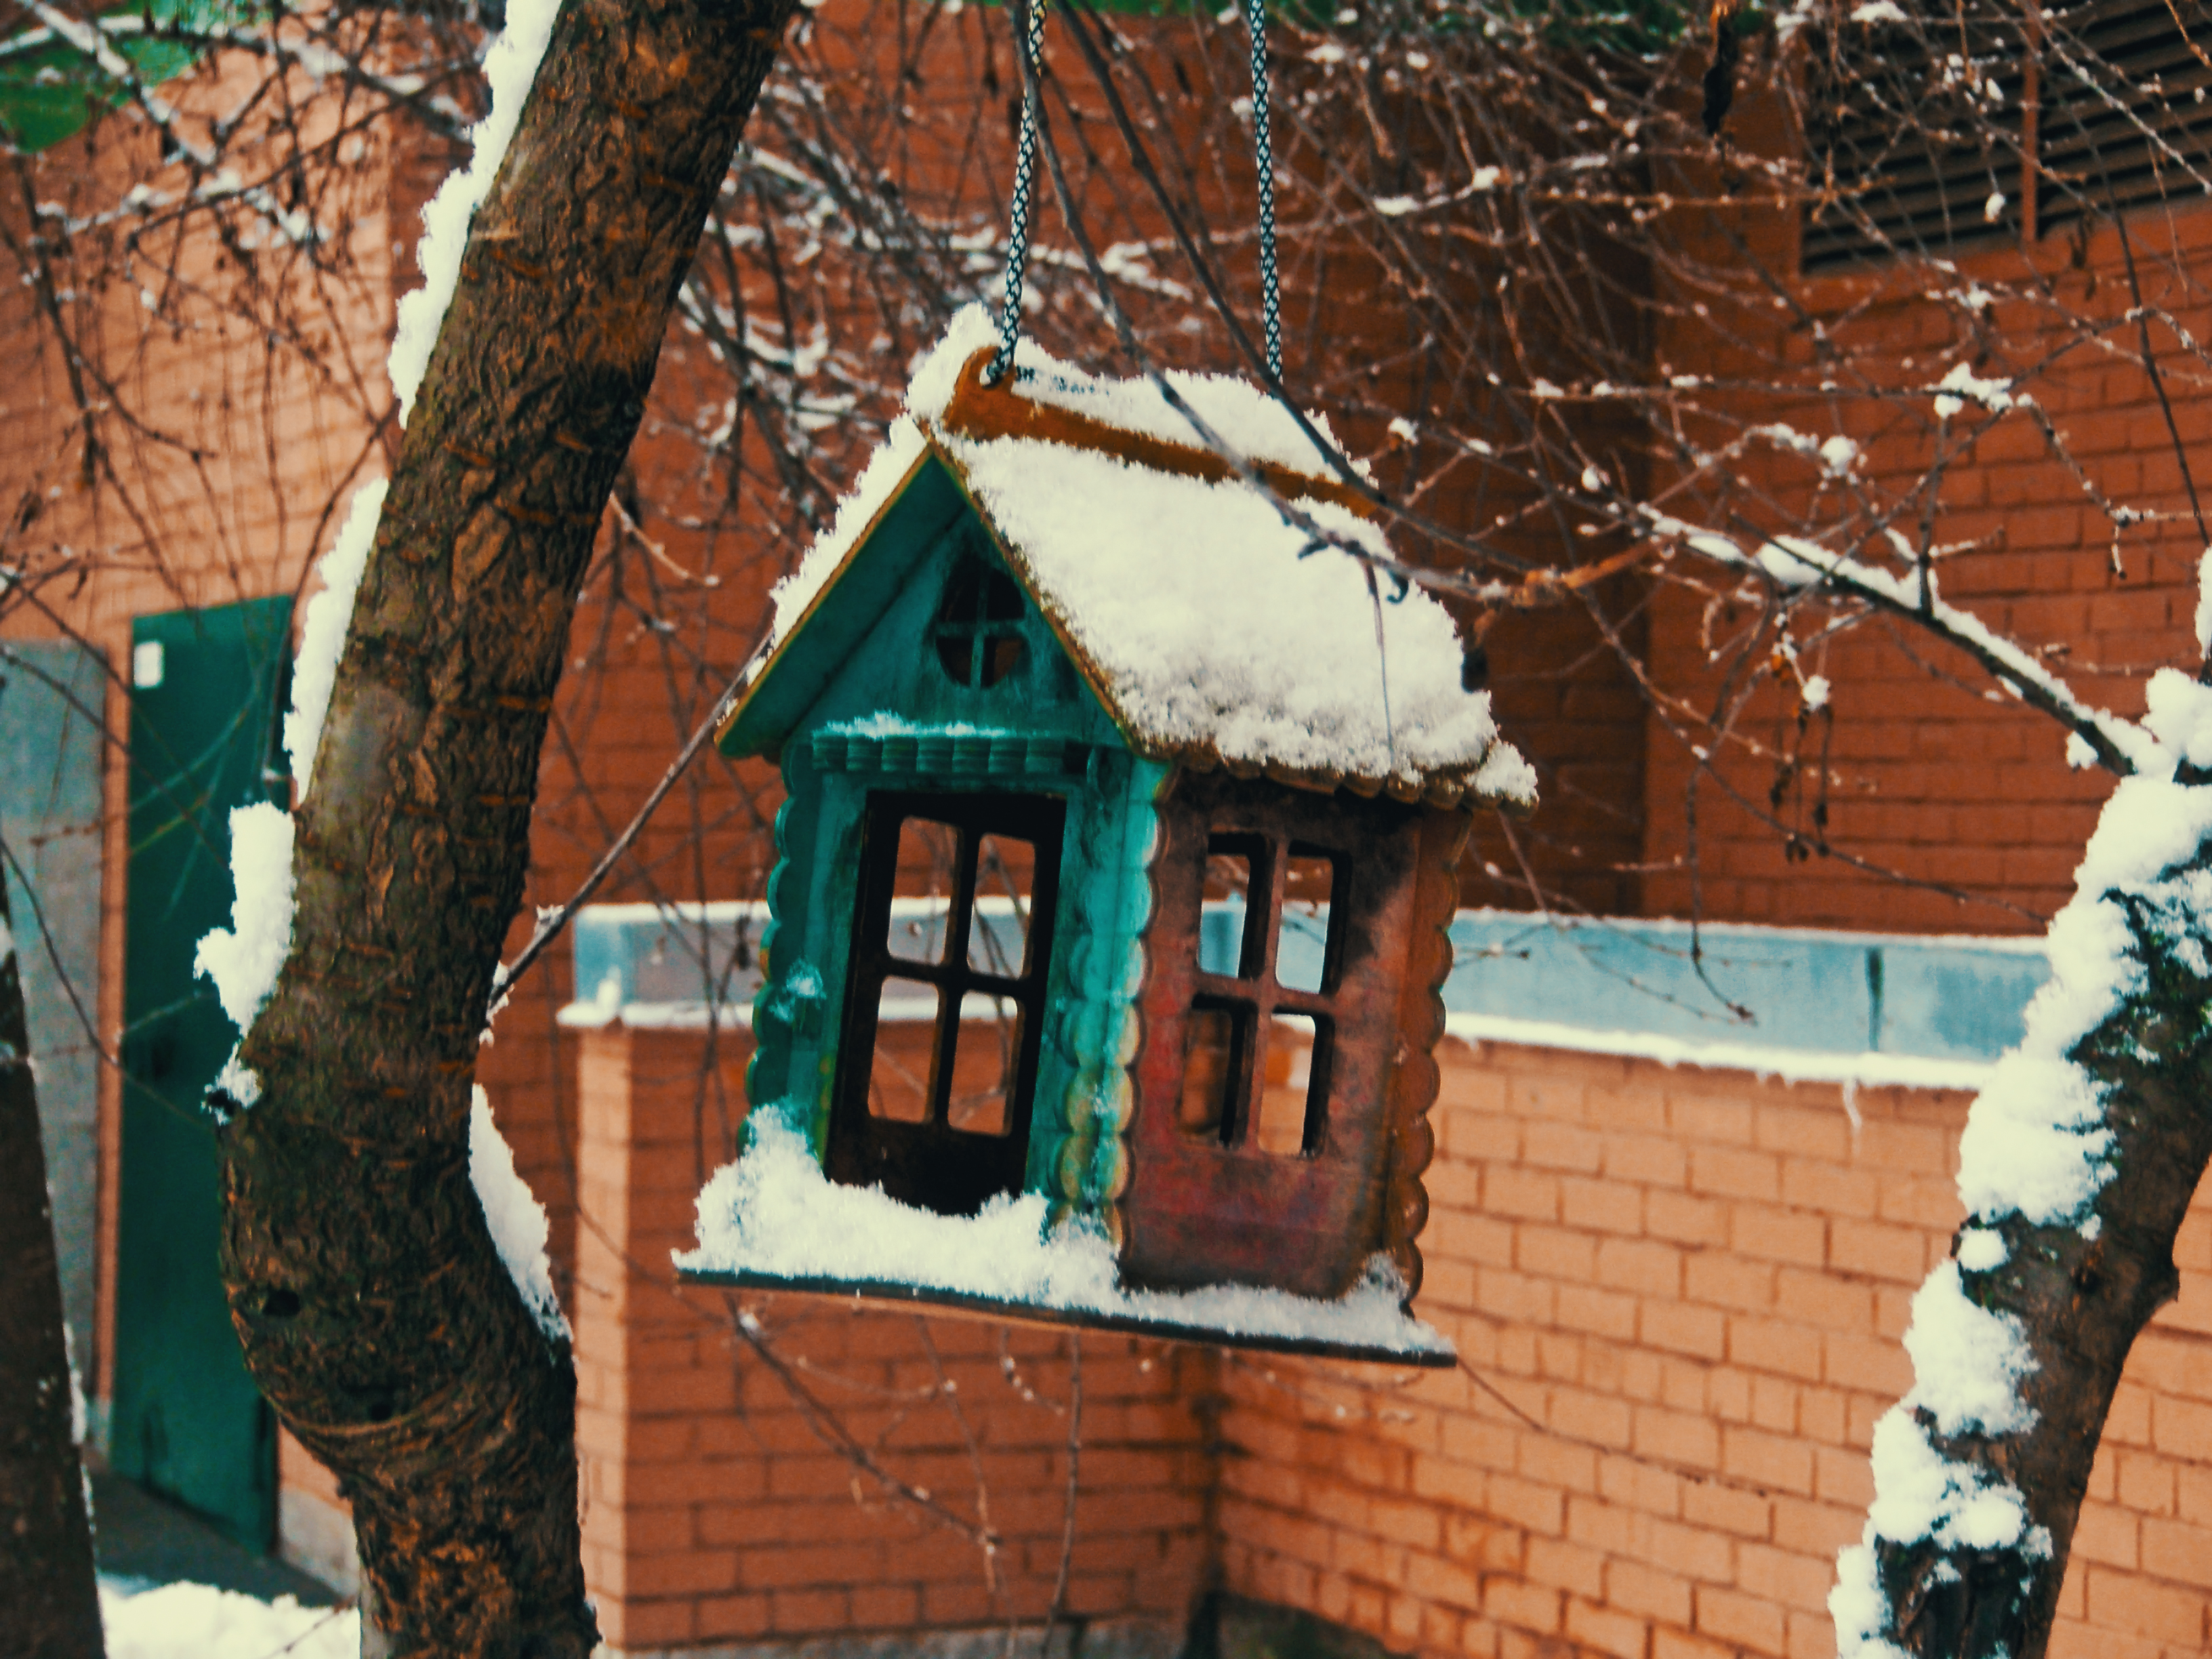
image, snow, window, house, wood, branch, twig, birdhouse, freezing, tree, building, trunk, bird feeder, Tints and shades, roof, Pet supply, cottage, winter, brick, frost, brickwork, home, shed, plant, precipitation, sugar house